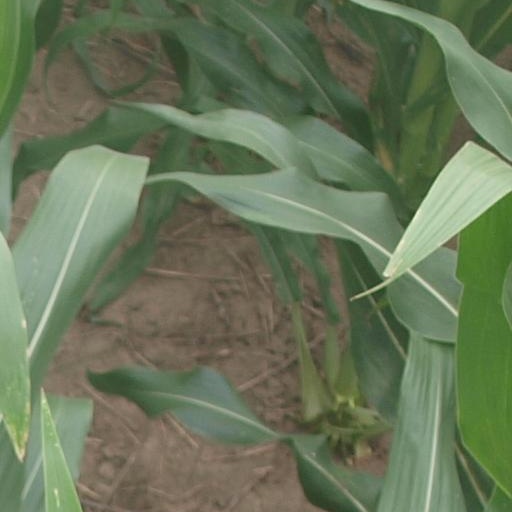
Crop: maize; corn